Salt marsh

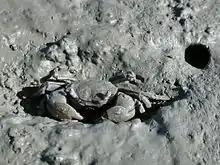
Crabs, such as the tunnelling mud crab "Helice crassa" of New Zealand shown here, fill a special niche in salt marsh ecosystems.

Increased nitrogen uptake by marsh species into their leaves can prompt greater rates of length-specific leaf growth, and increase the herbivory rates of crabs. The burrowing crab "Neohelice granulata" frequents SW Atlantic salt marshes where high density populations can be found among populations of the marsh species "Spartina densiflora" and "Sarcocornia perennis". In Mar Chiquita lagoon, north of Mar del Plata, Argentina, "Neohelice granulata" herbivory increased as a likely response to the increased nutrient value of the leaves of fertilised "Spartina densiflora" plots, compared to non-fertilised plots. Regardless of whether the plots were fertilised or not, grazing by "Neohelice granulata" also reduced the length specific leaf growth rates of the leaves in summer, while increasing their length-specific senescence rates. This may have been assisted by the increased fungal effectiveness on the wounds left by the crabs.